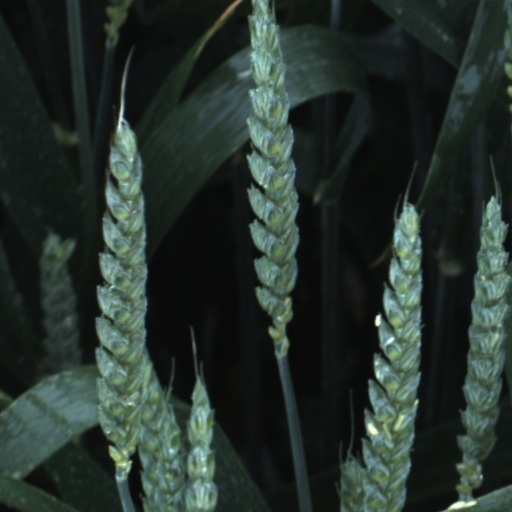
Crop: wheat